List of Solanales of Montana

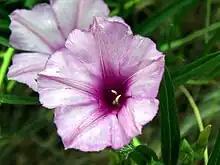
Bush morning-glory, "Ipomoea leptophylla"

There are at least 94 members of the order Solanales found in Montana. Some of these species are exotics (not native to Montana) and some species have been designated as "Species of Concern".